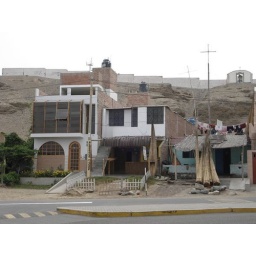
Our house is the one in the middle, my room is the window on the left.